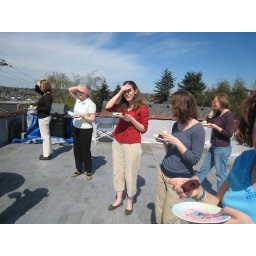
Seattleites confused by the yellow orb in the sky